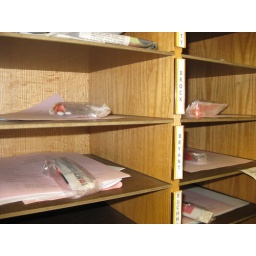
goodie bags in staff mailboxes for library lovers' month =)